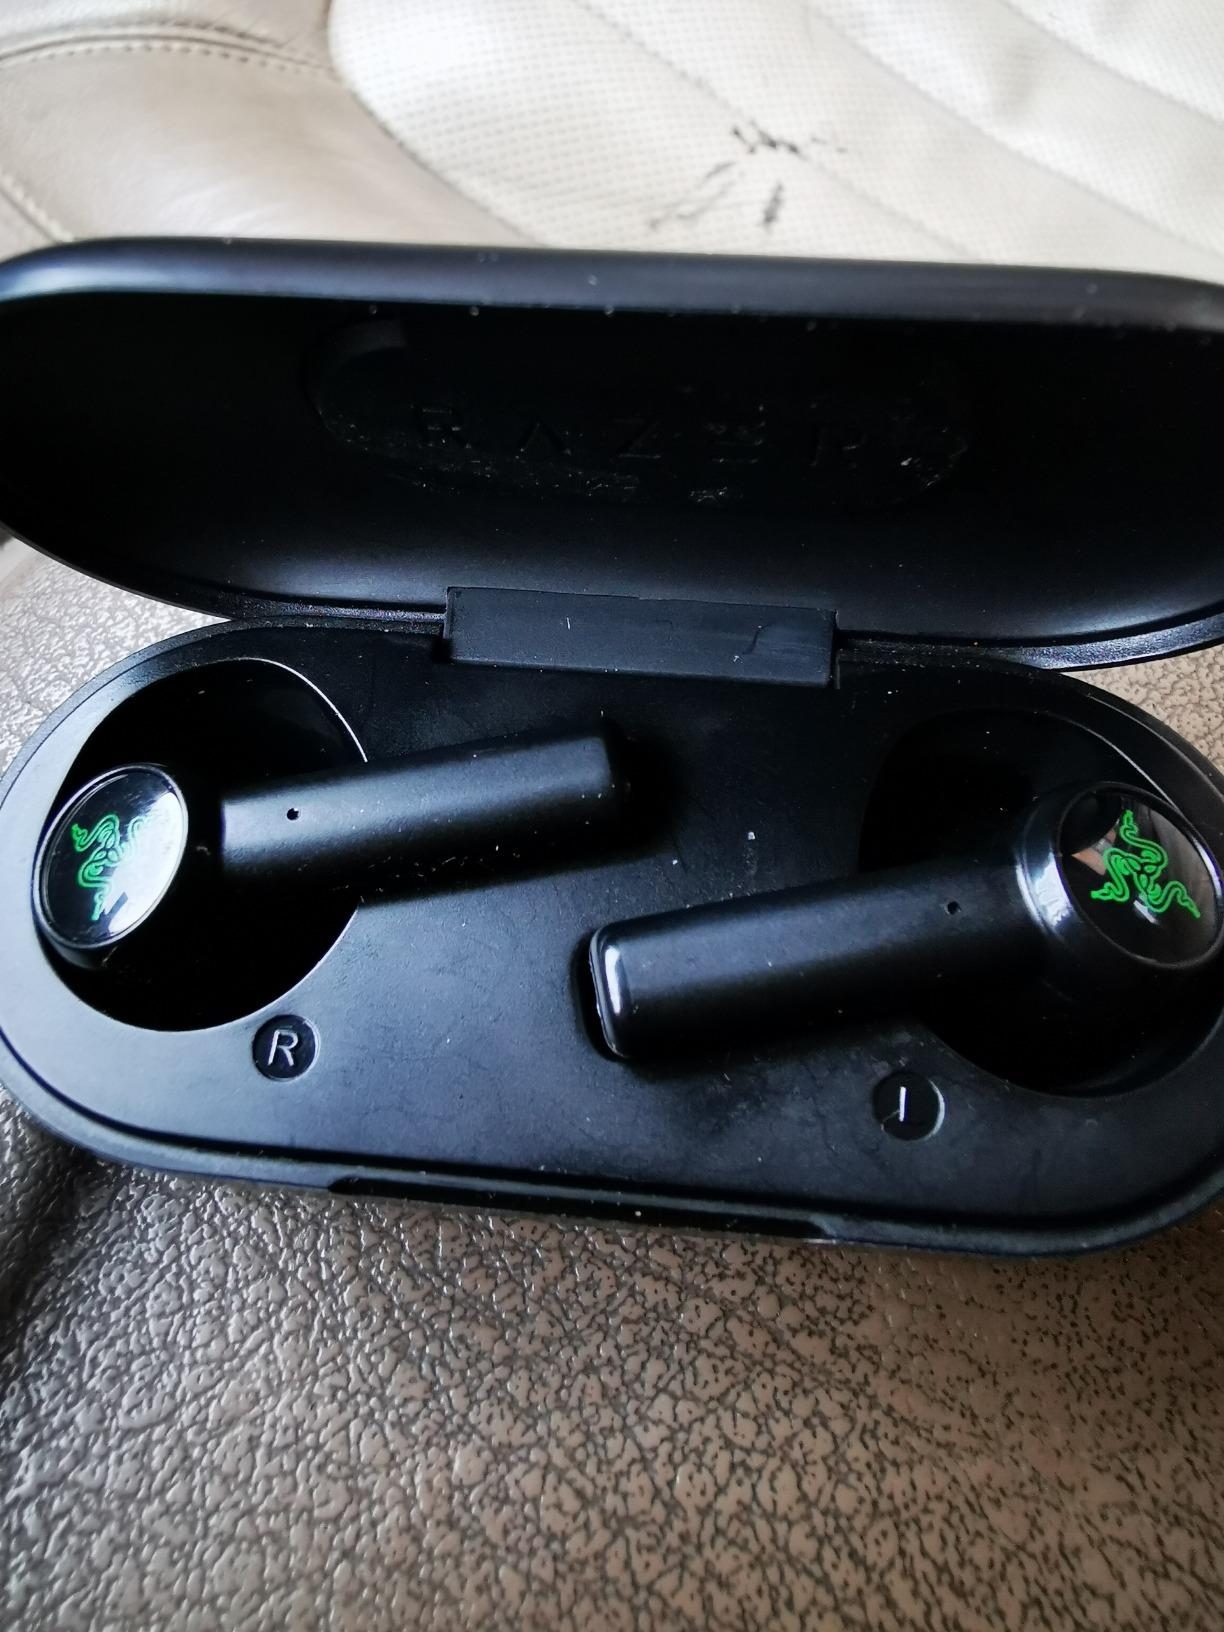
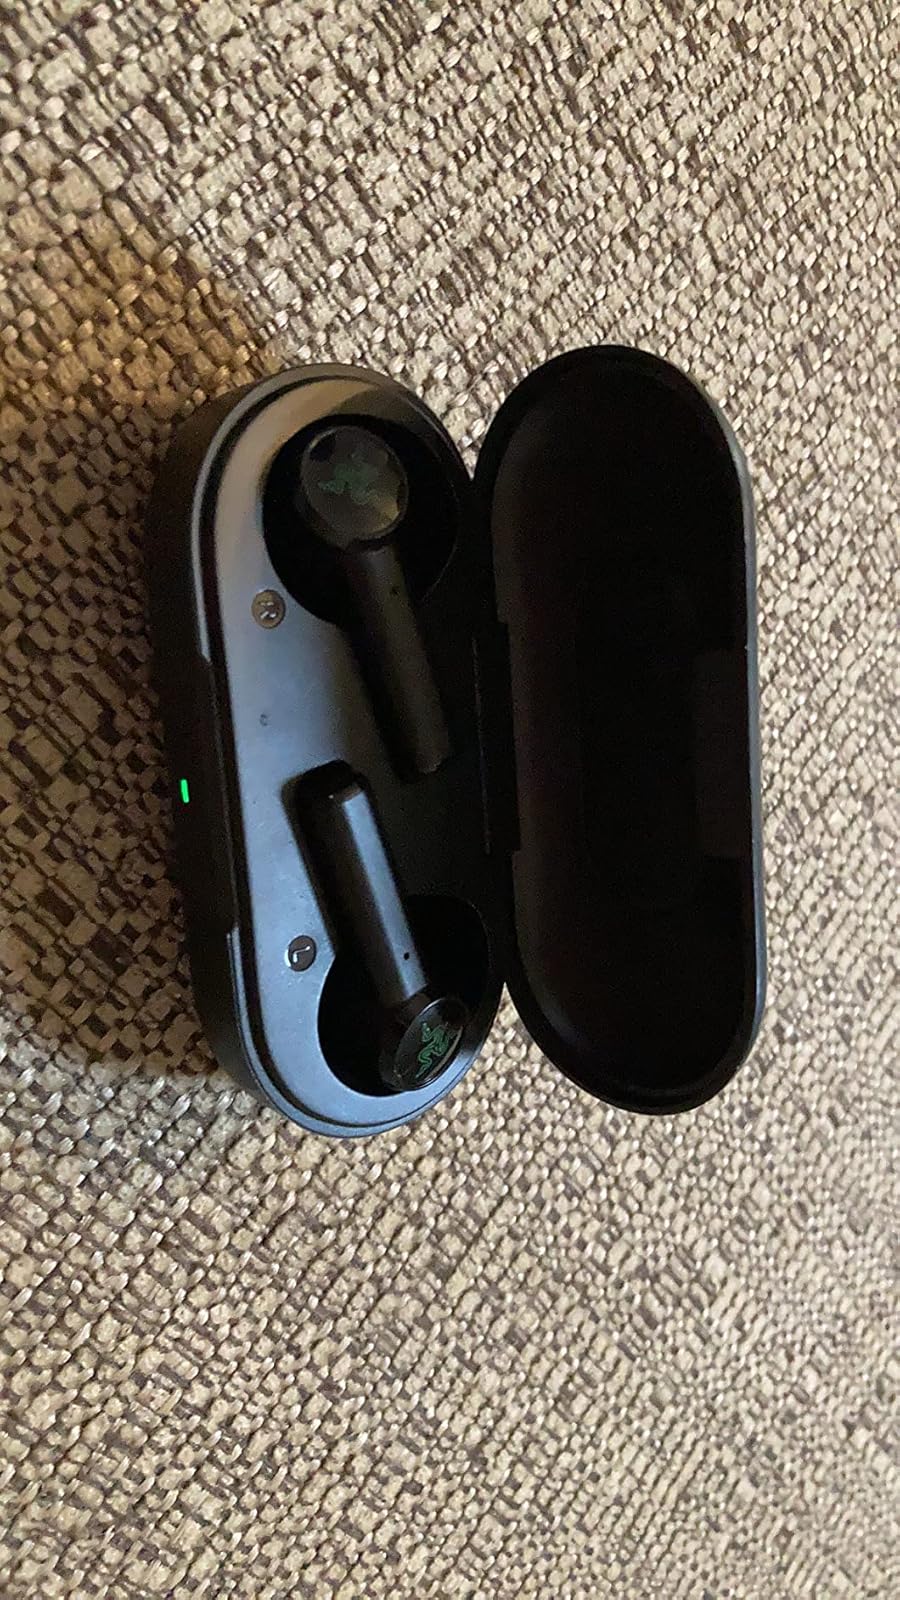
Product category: earbuds
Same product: yes